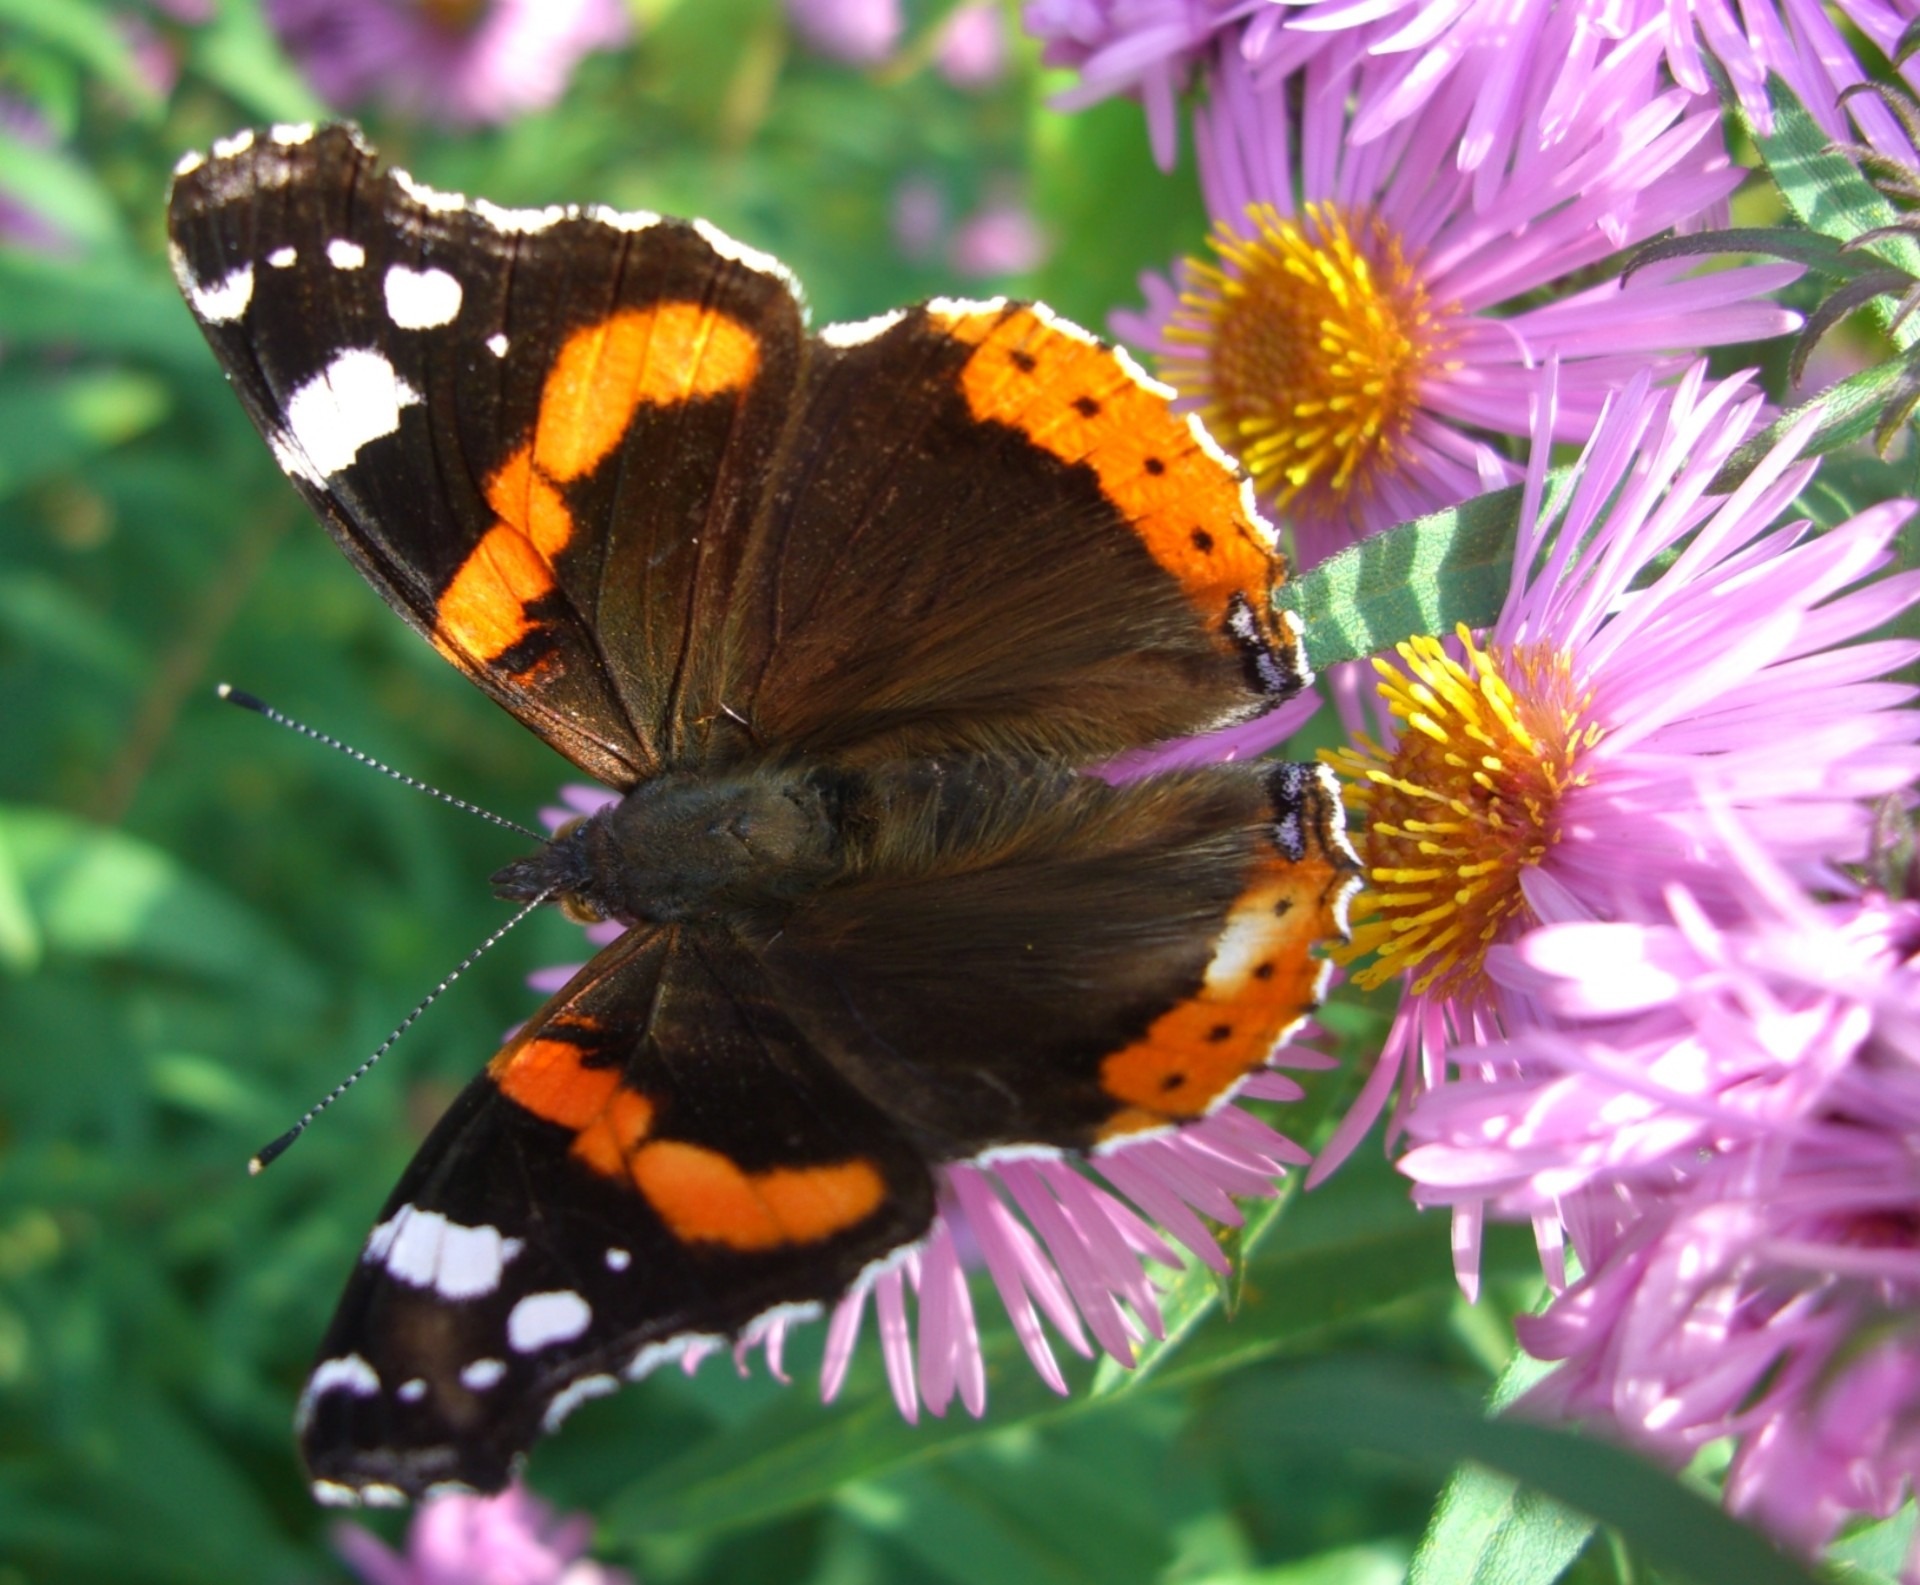
nature, plant, flower, petal, insect, botany, butterfly, flora, fauna, invertebrate, flowers, close up, monarch butterfly, aster, nectar, admiral, macro photography, arthropod, herbstastern, on flowers, pollinator, annual plant, moths and butterflies